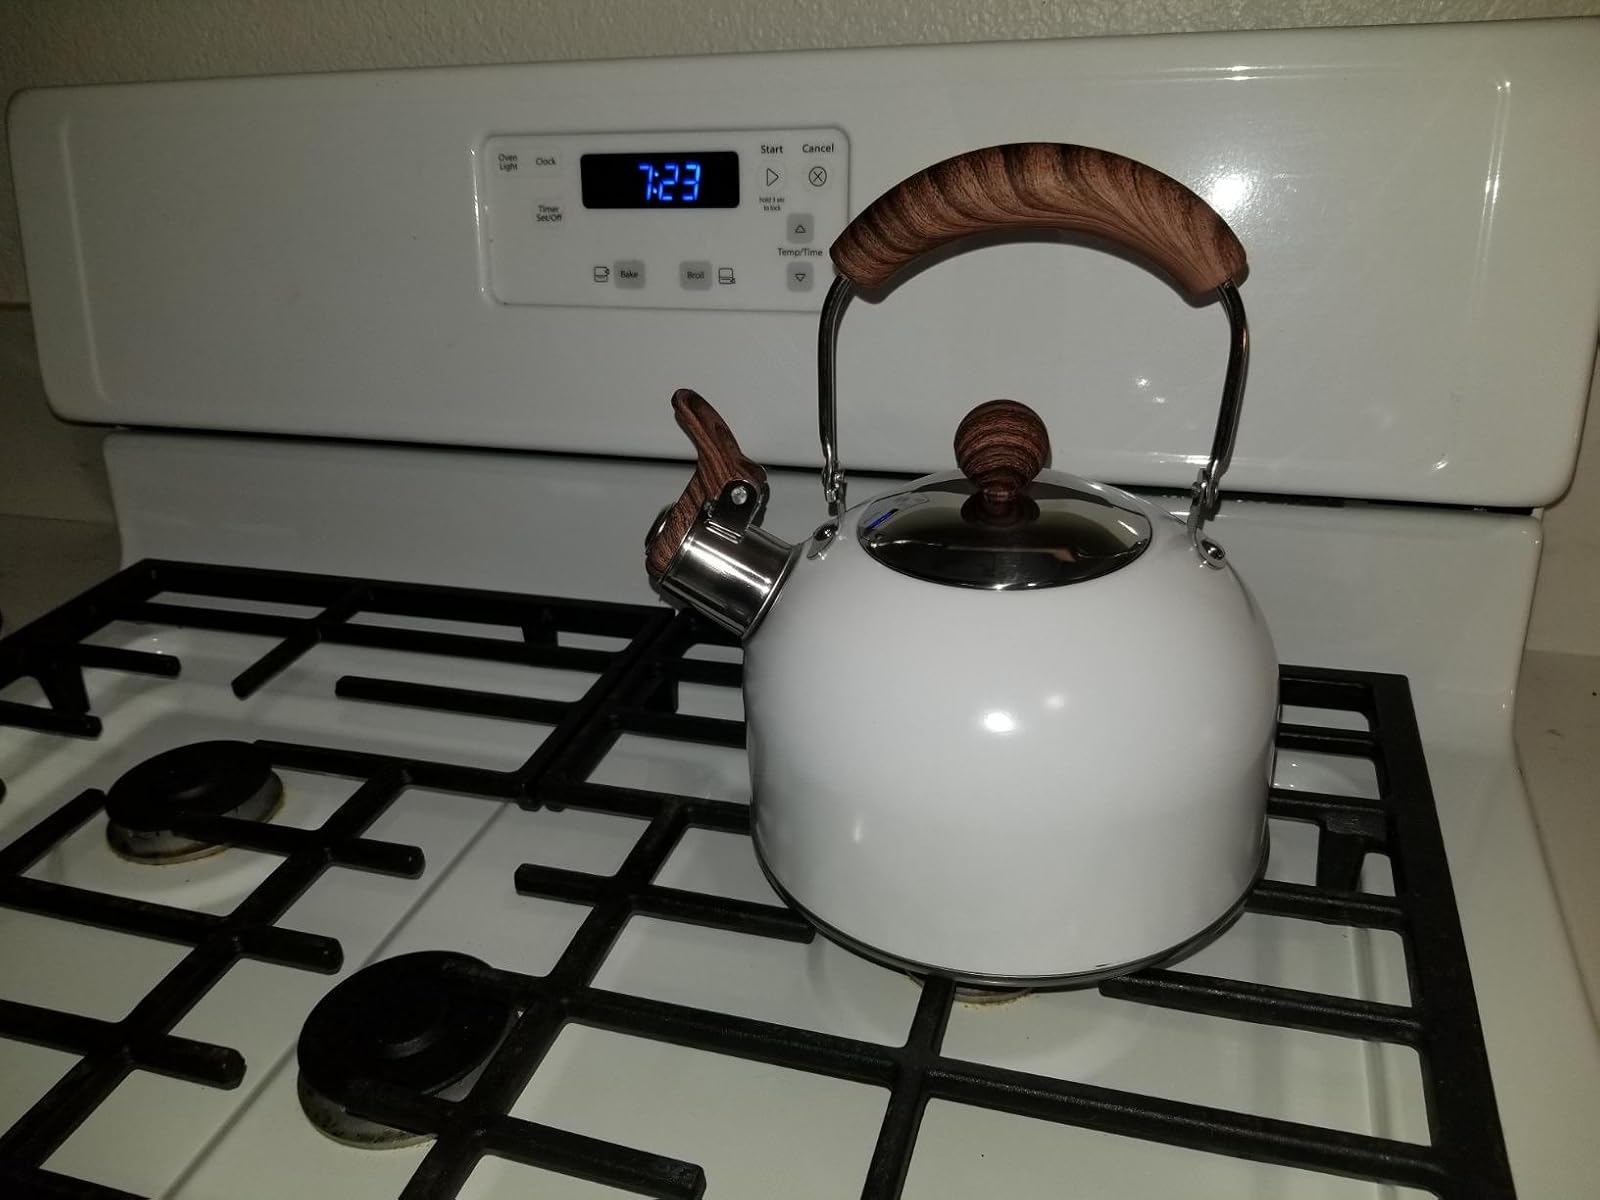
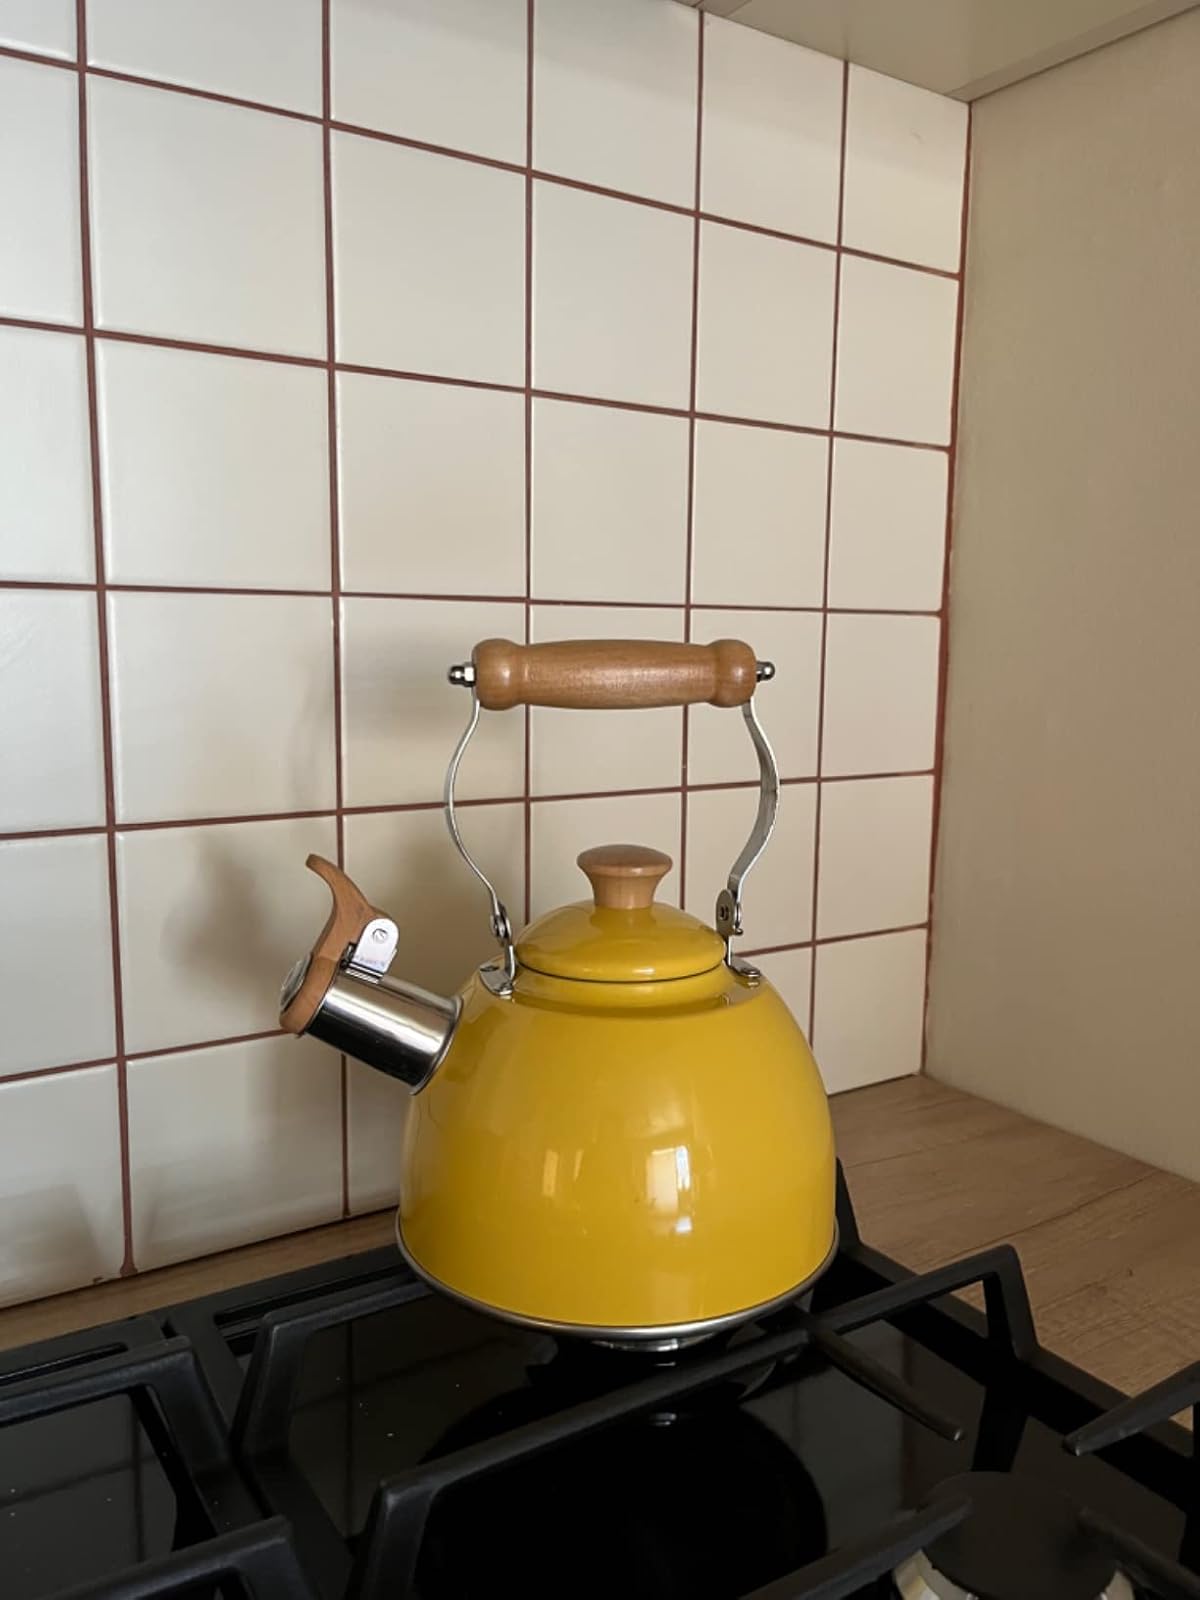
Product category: items_kettle
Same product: no